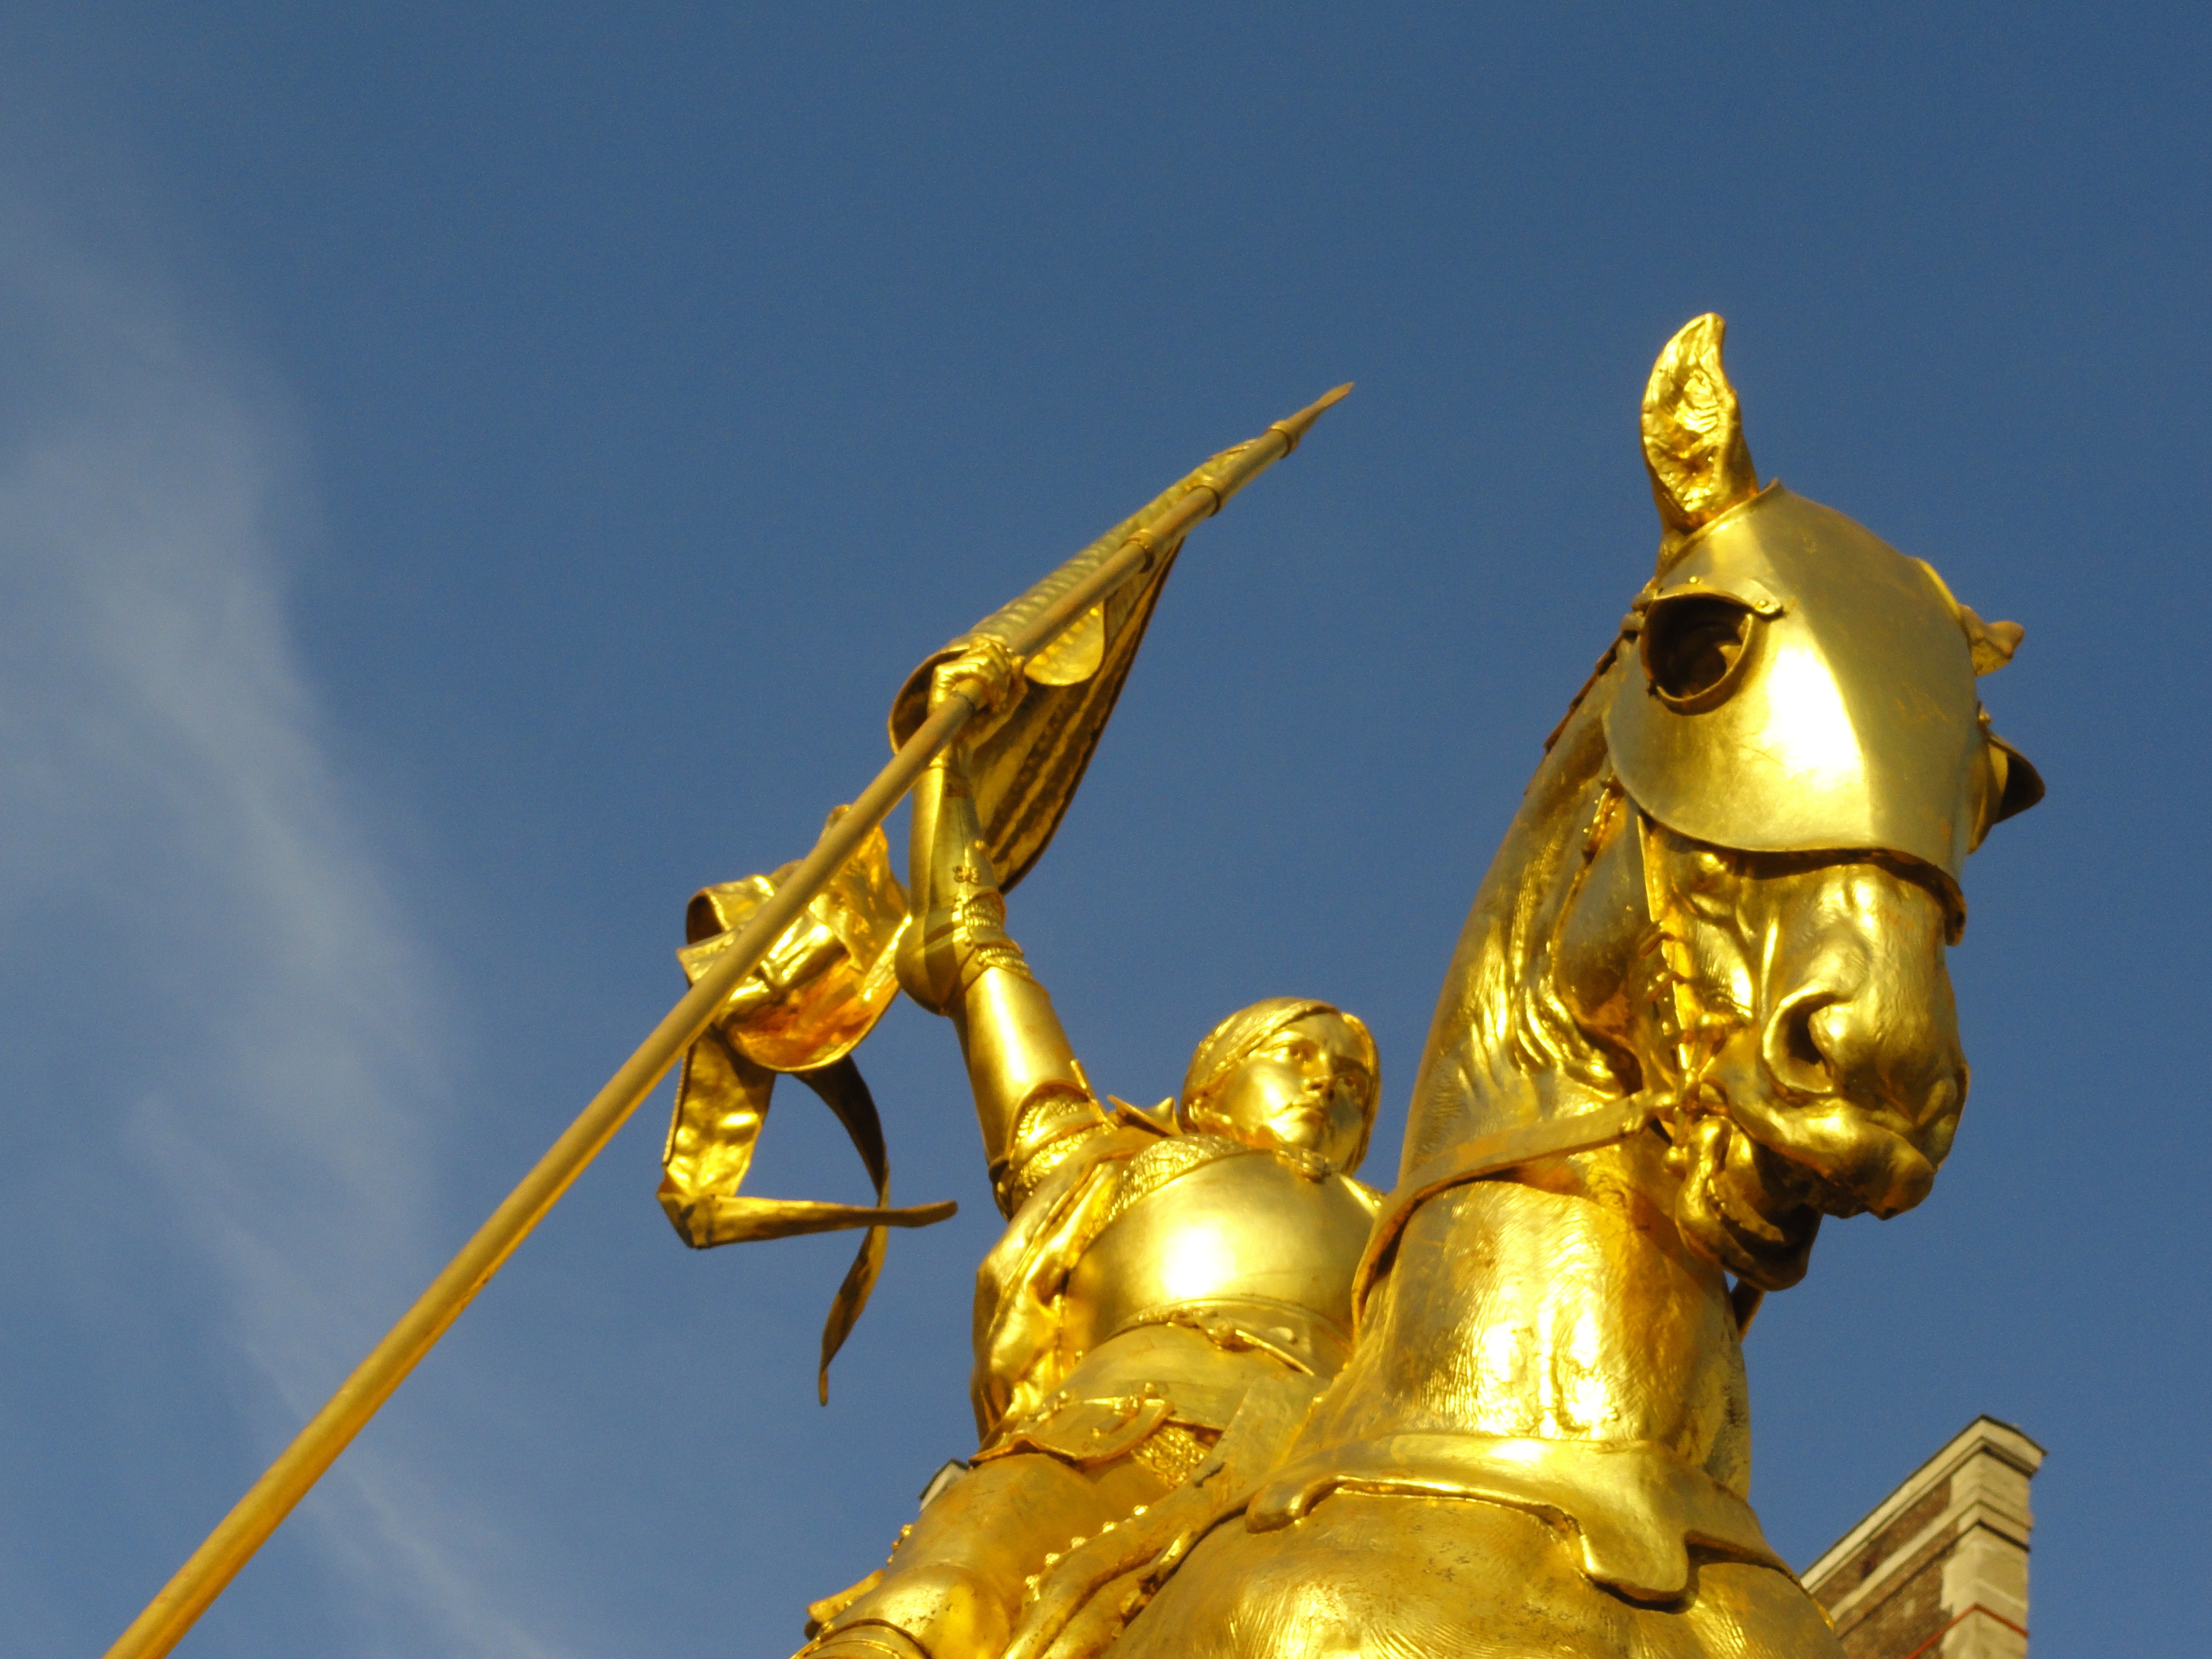
girl, antique, paris, monument, france, statue, golden, horse, ancient, landmark, yellow, equestrian, sculpture, joan, temple, history, d, famous, hero, orleans, d arc